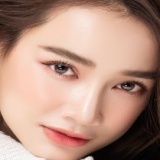
diễn viên Nhã Phương